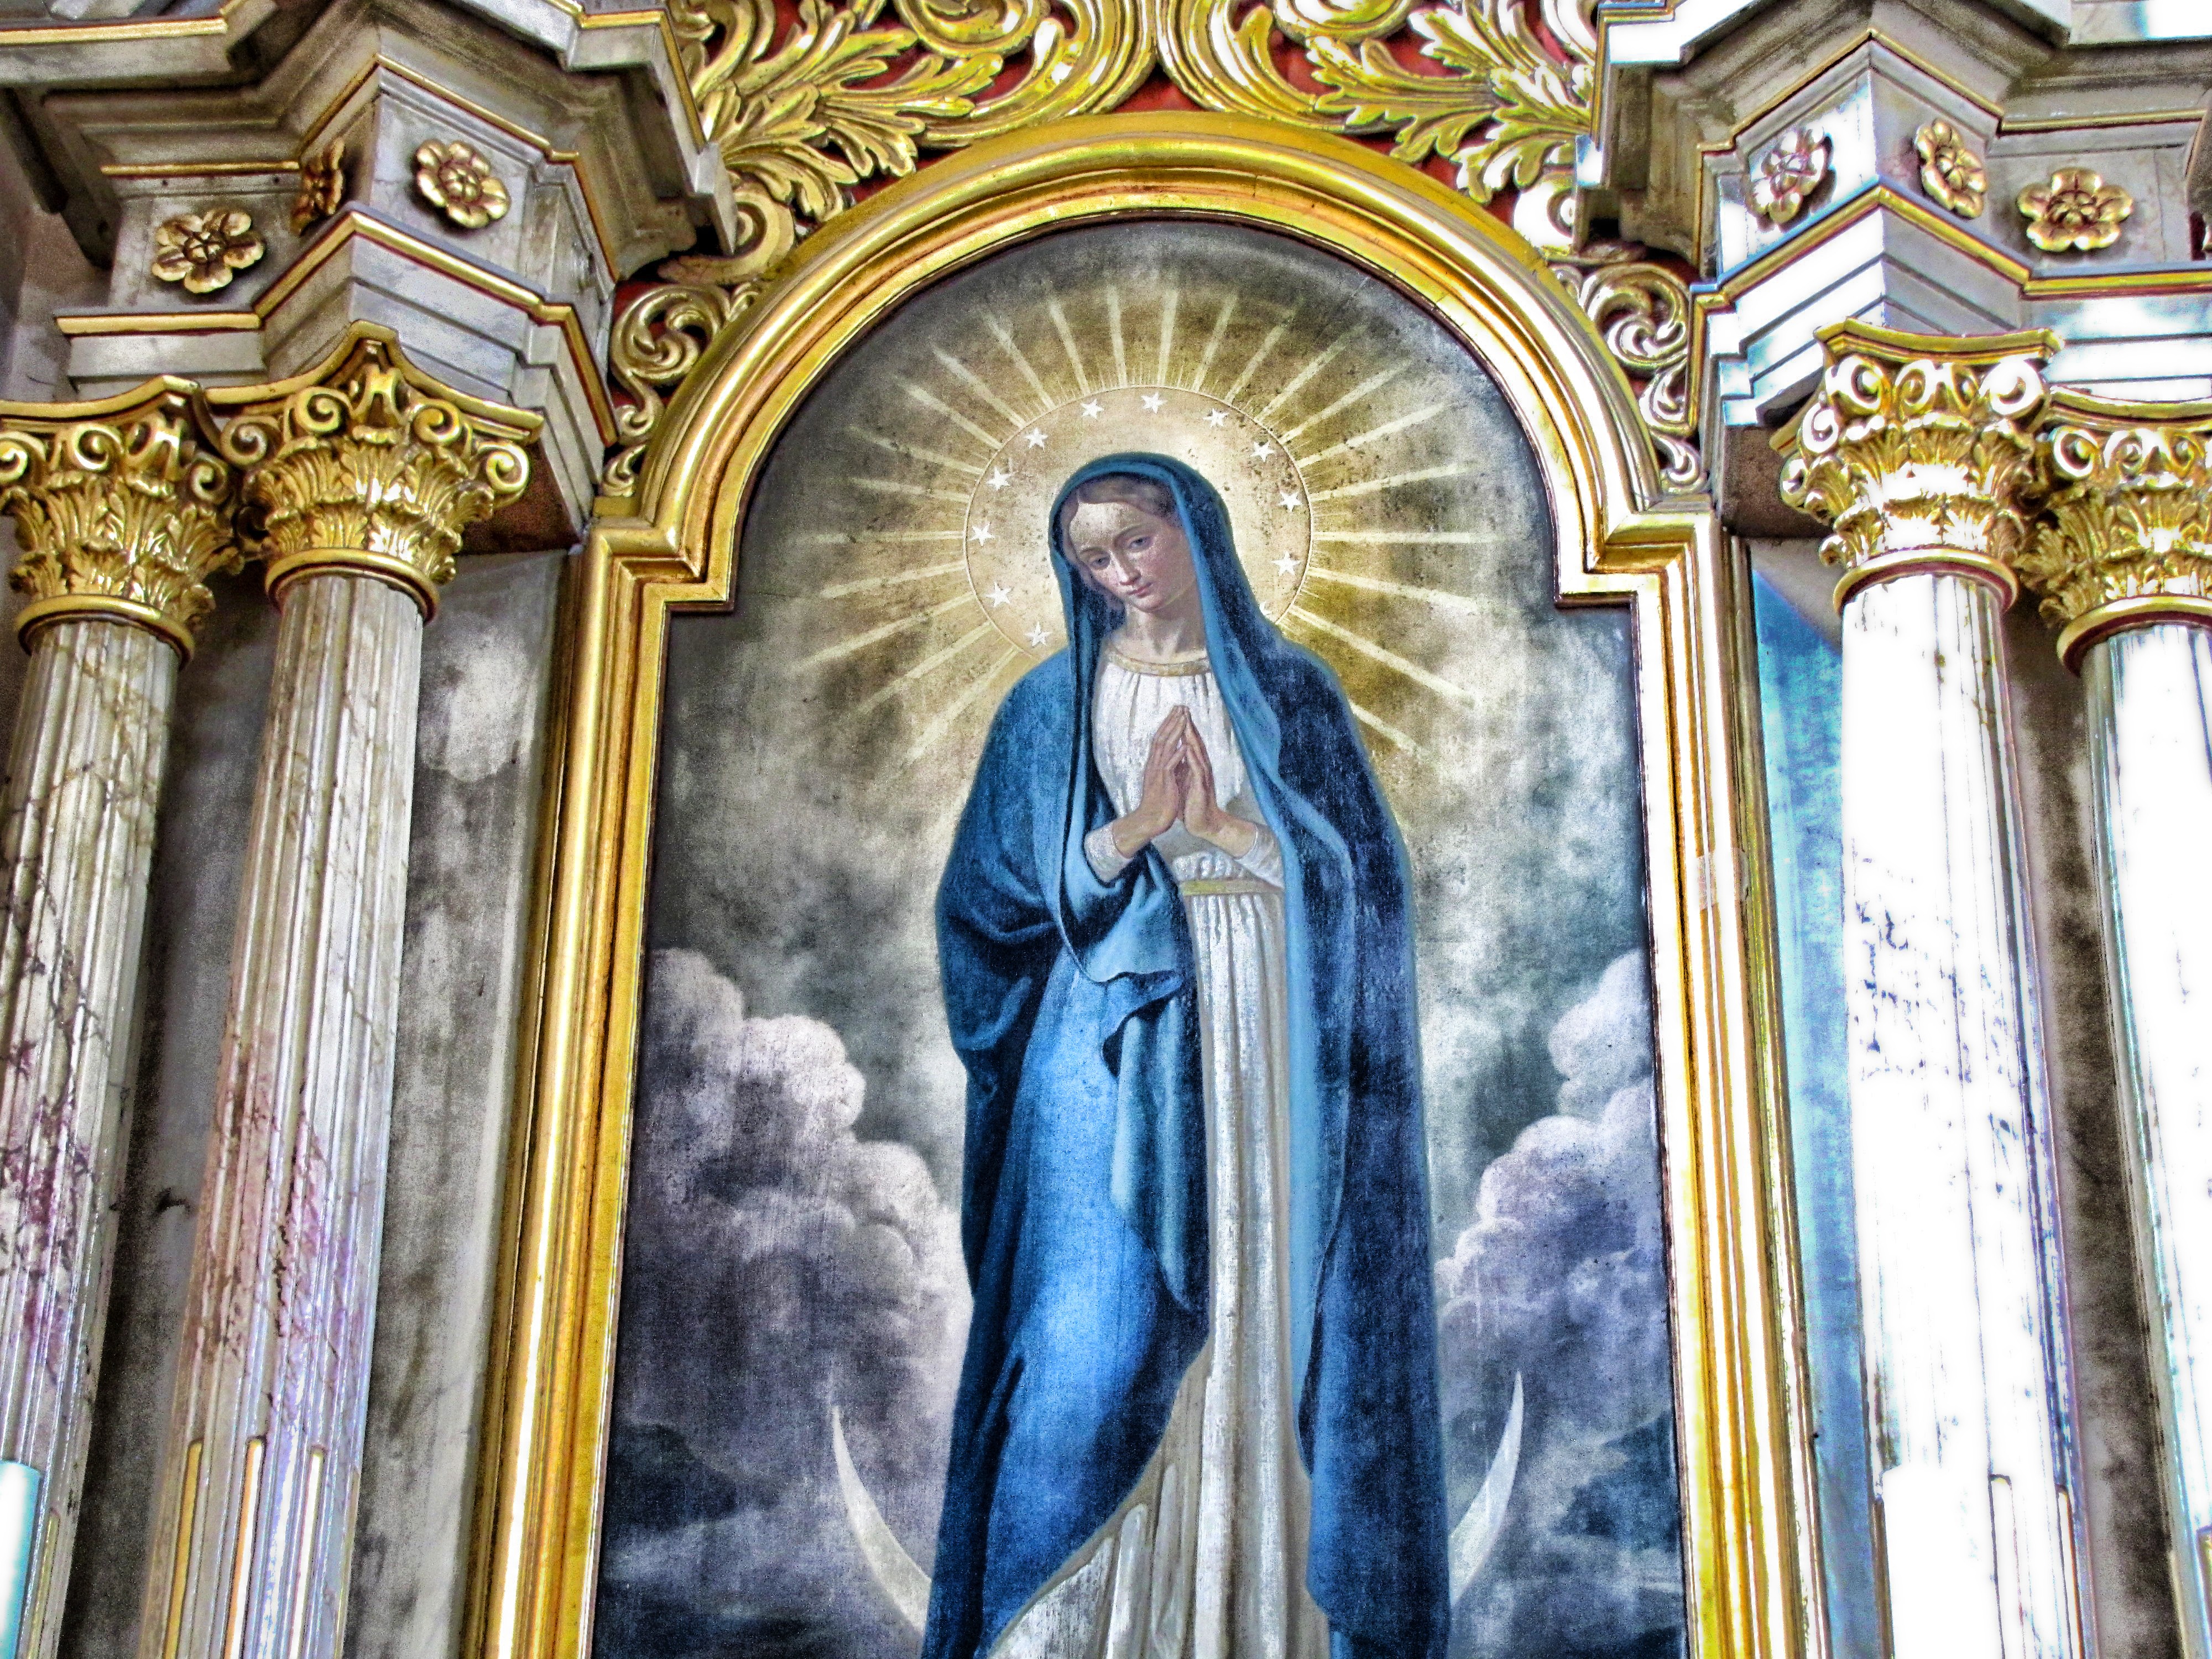
interior, window, building, statue, religion, church, cathedral, place of worship, painting, hdr, art, faith, columns, basilica, gothic architecture, virgin mary, ancient history